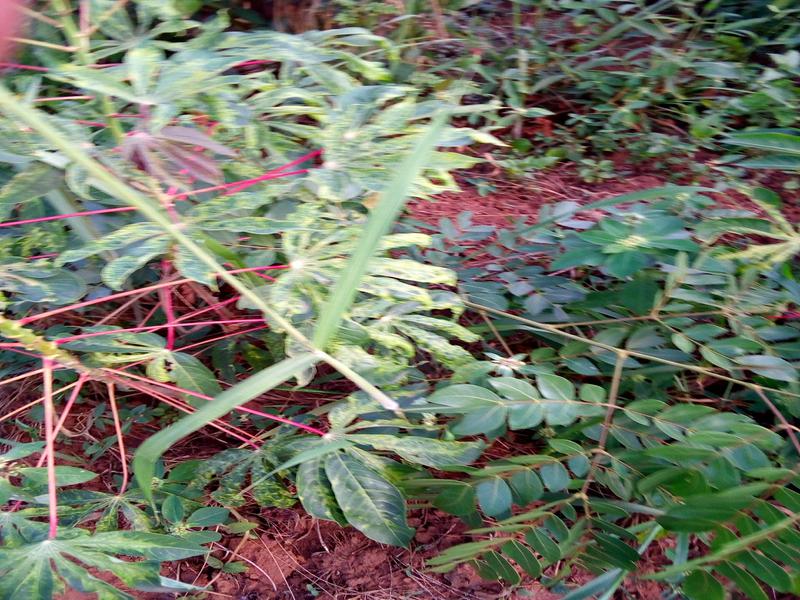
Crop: cassava
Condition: mosaic_disease